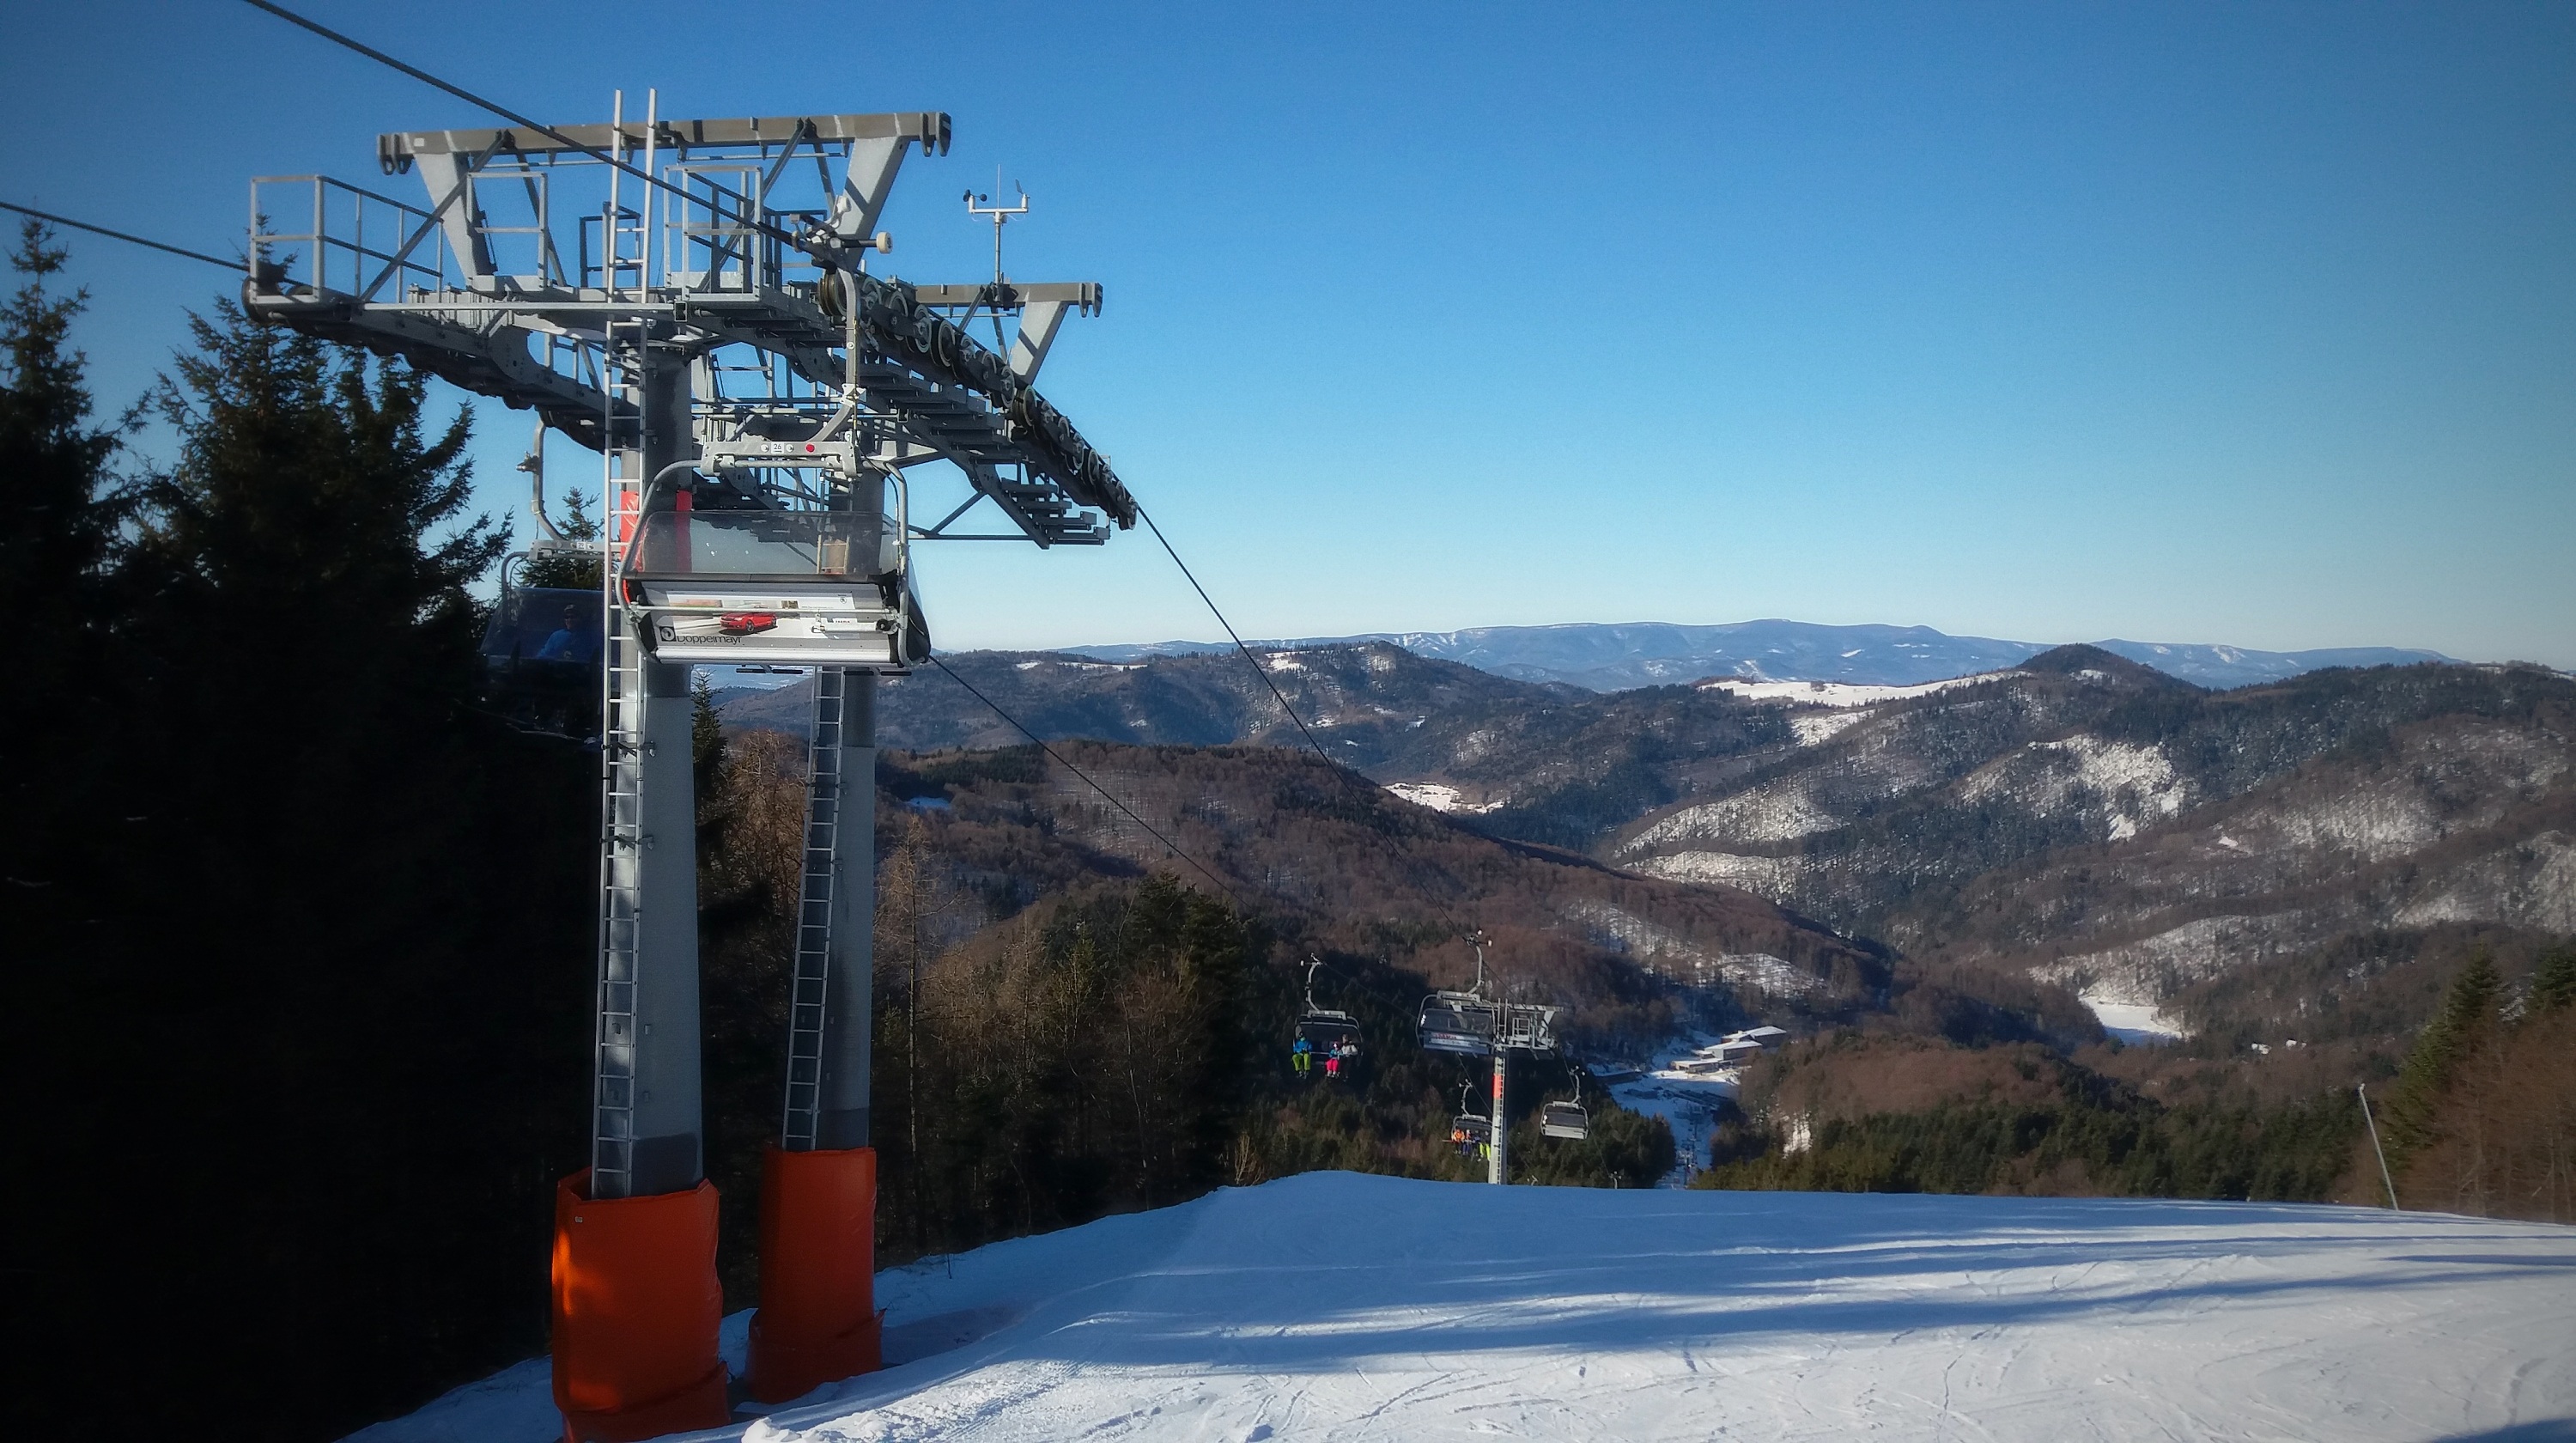
nature, mountain, snow, winter, mountain range, clear, vehicle, weather, holiday, skiing, cable car, season, lift, ski, ski resort, piste, skis, winter holidays, cableway, the cable car, ski equipment, mountainous landforms, geological phenomenon, ski snowboard, snowy hill, salamander resort, the tiavnica hills, tiavnick vrchy